Athletics at the 2016 Summer Olympics – Men's triple jump

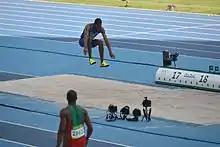
Christian Taylor jumping

The men's triple jump competition at the 2016 Summer Olympics in Rio de Janeiro, Brazil. The event was held at the Olympic Stadium on 15–16 August. Forty-seven athletes from 35 nations competed. The event was won by Christian Taylor of the United States, the fifth man to successfully defend Olympic gold in the triple jump. It was the United States' eighth victory in the event. Just as in London four years earlier, Will Claye took silver; the two Americans were the 13th and 14th men to win multiple medals in the event. Dong Bin of China earned bronze, the nation's first medal in the men's triple jump.